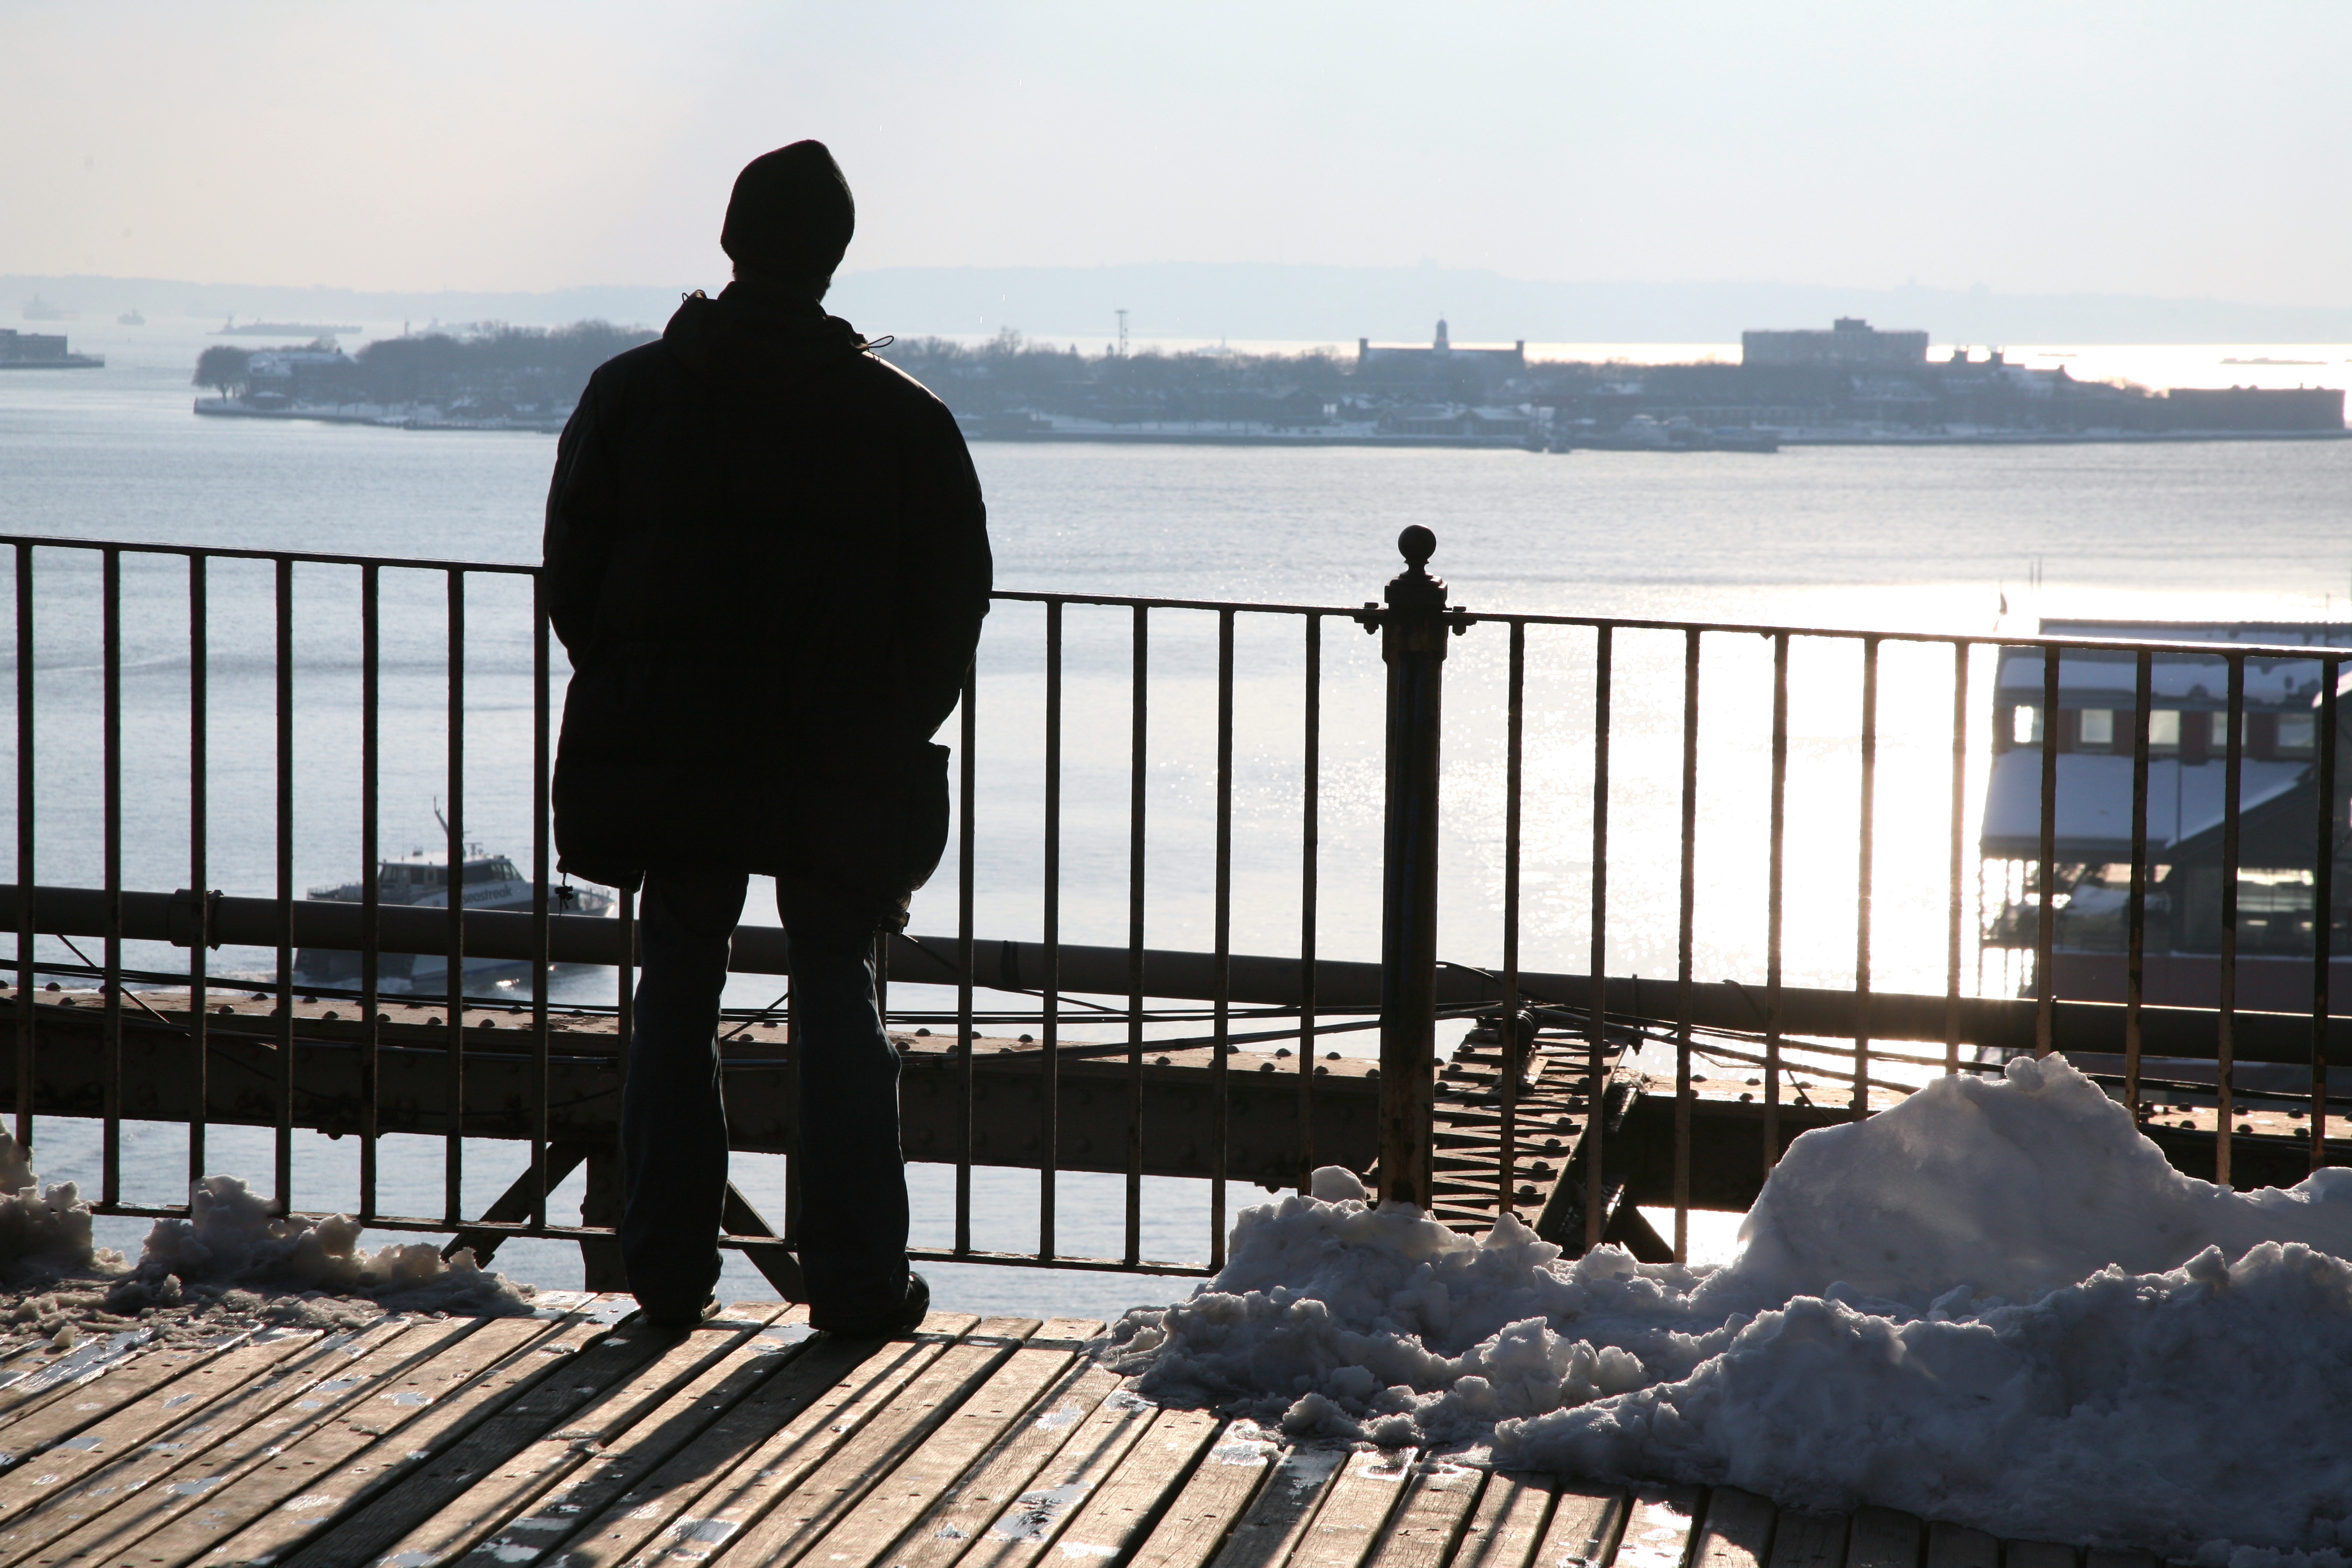
beach, sea, coast, ocean, snow, winter, boardwalk, bridge, pier, walkway, vacation, nyc, harbor, newyork, brooklynbridge, newyorkcity, photograph, ny, promenade, eastriver, newyorkharbor